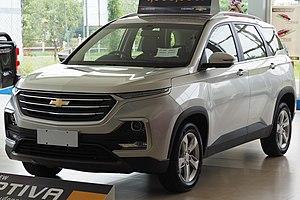
Le Baojun 530 est un SUV compact produit par la coentreprise sino-américaine SAIC-GM-Wuling pour sa marque Baojun, vendu depuis début 2018 en Chine.
Le Chevrolet Captiva est un SUV de la marque Chevrolet. Il est produit en Corée du Sud depuis septembre 2006 et est basé sur l'Opel Antara qui est plus petit de 6 centimètres. Grâce à ses centimètres en plus, le Captiva possède 2 sièges escamotables dans le coffre. Il a été restylé en 2011, et puis en 2015. Sur la plupart des marchés, il est remplacé par le Chevrolet Equinox.